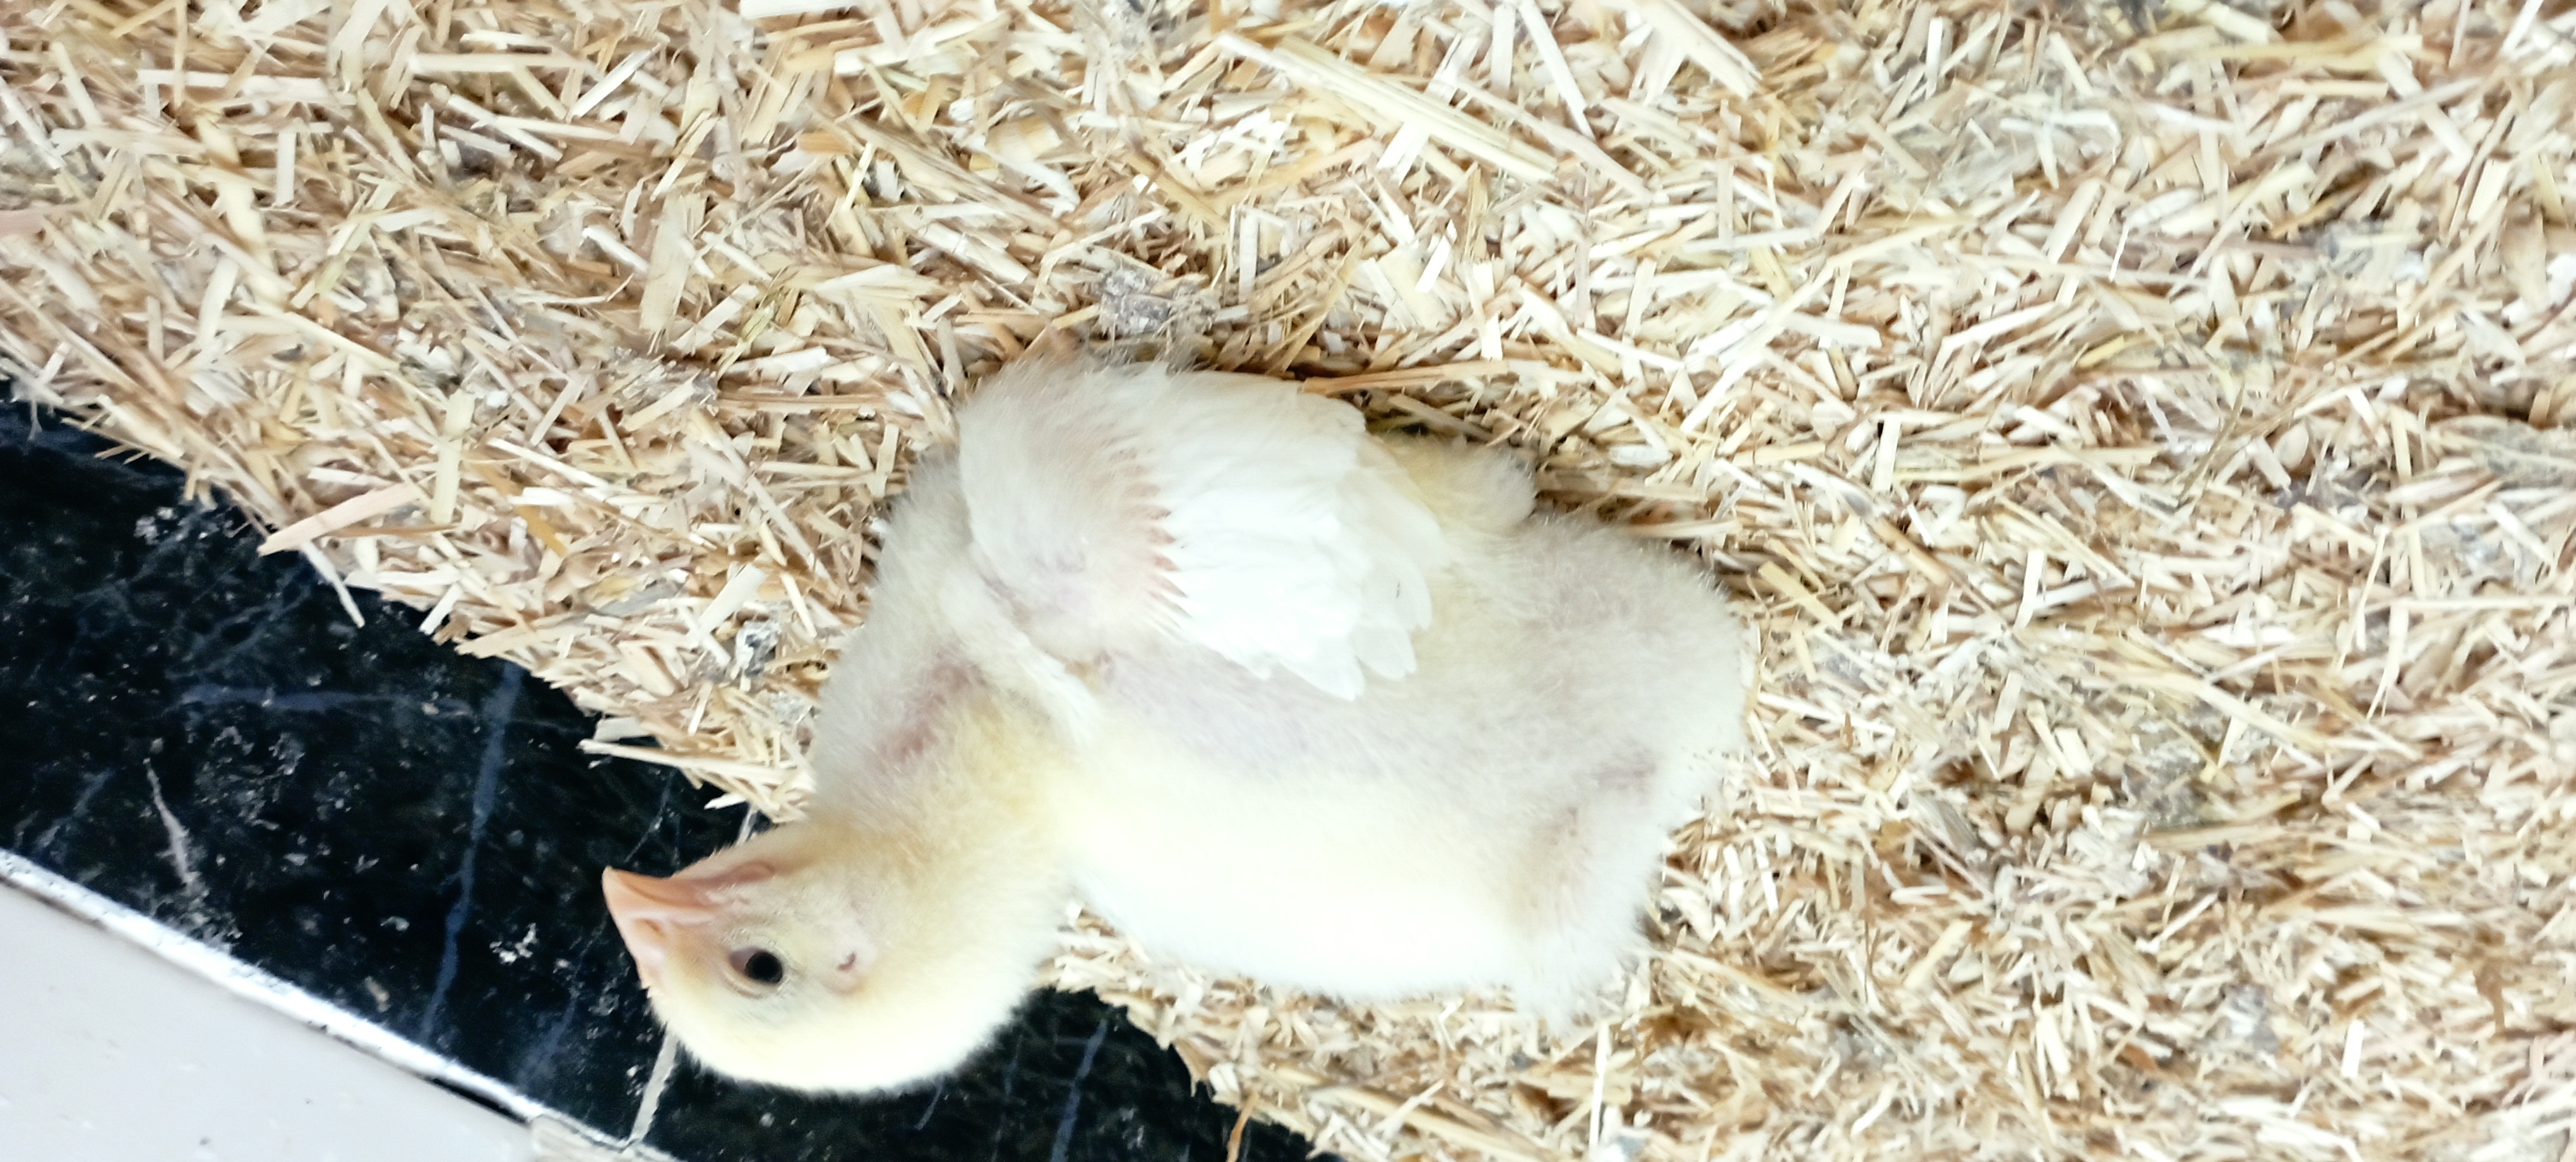
Weight: 393 g